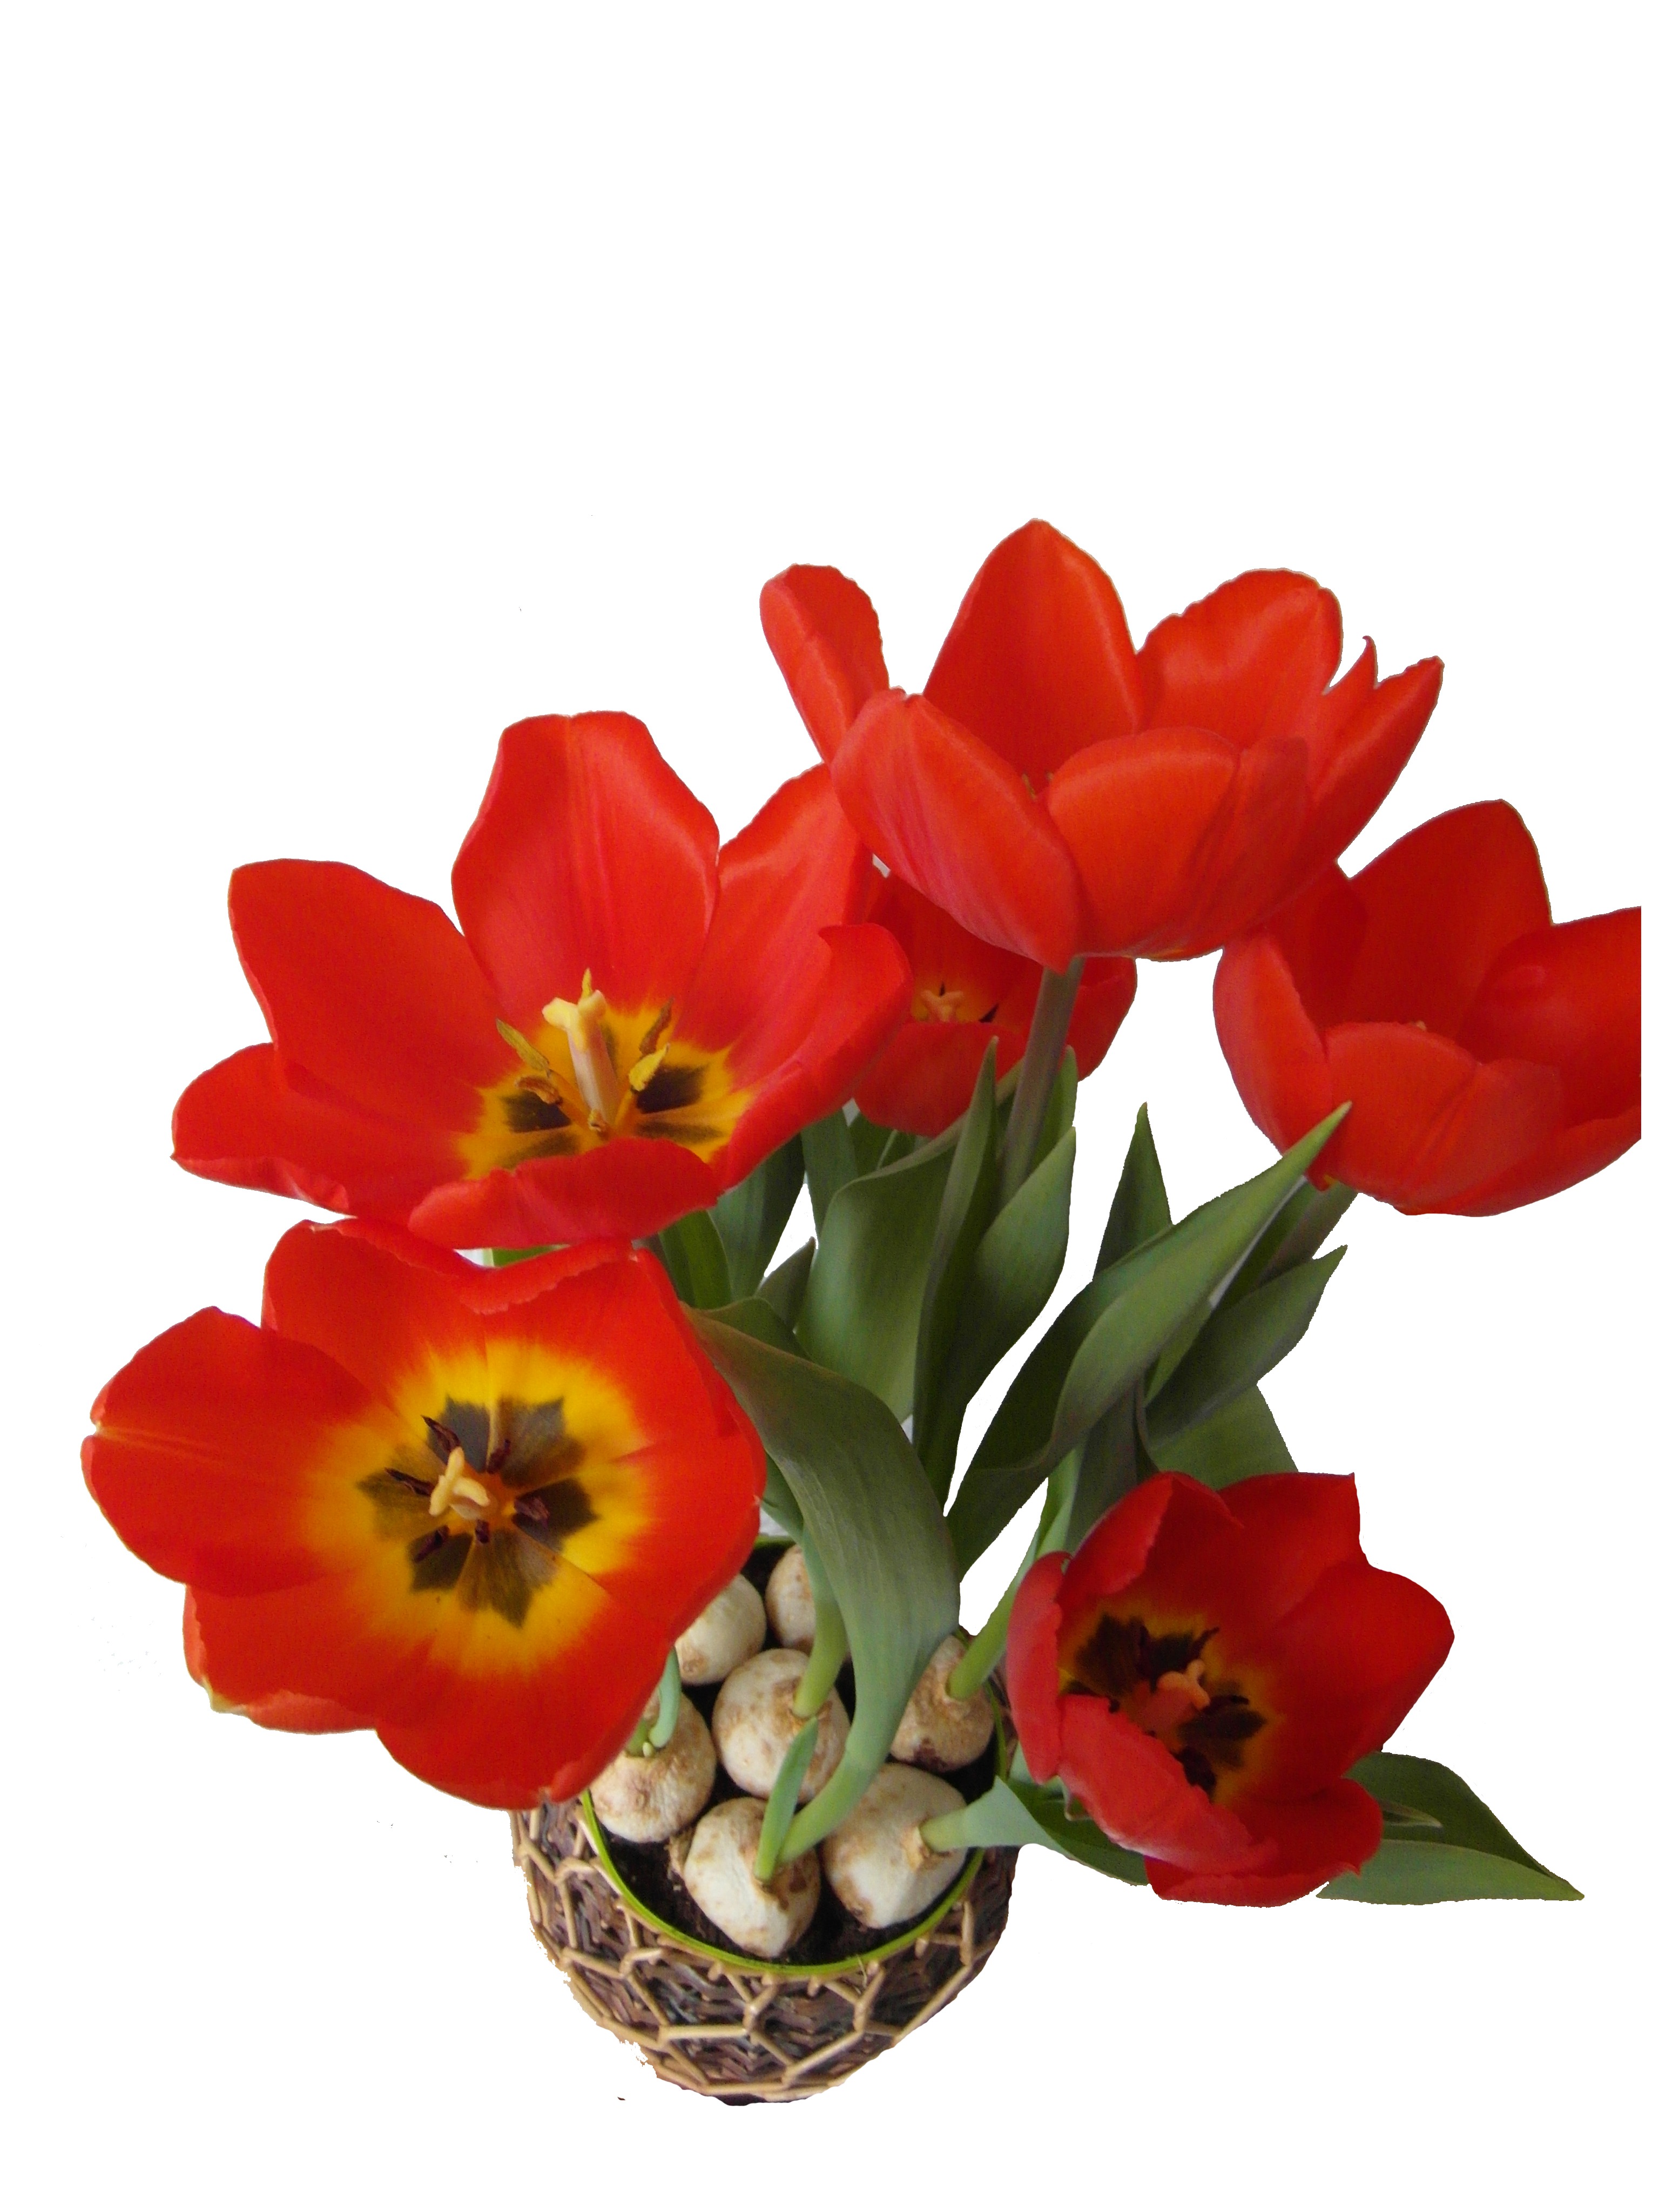
blossom, open, plant, flower, petal, bloom, isolated, tulip, spring, red, tulips, floristry, flowering plant, cut flowers, land plant